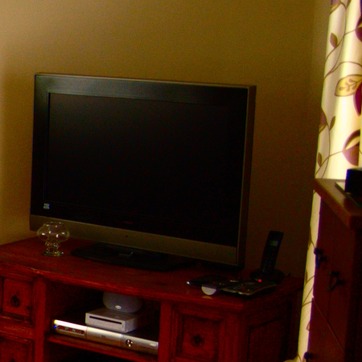
Material: glass